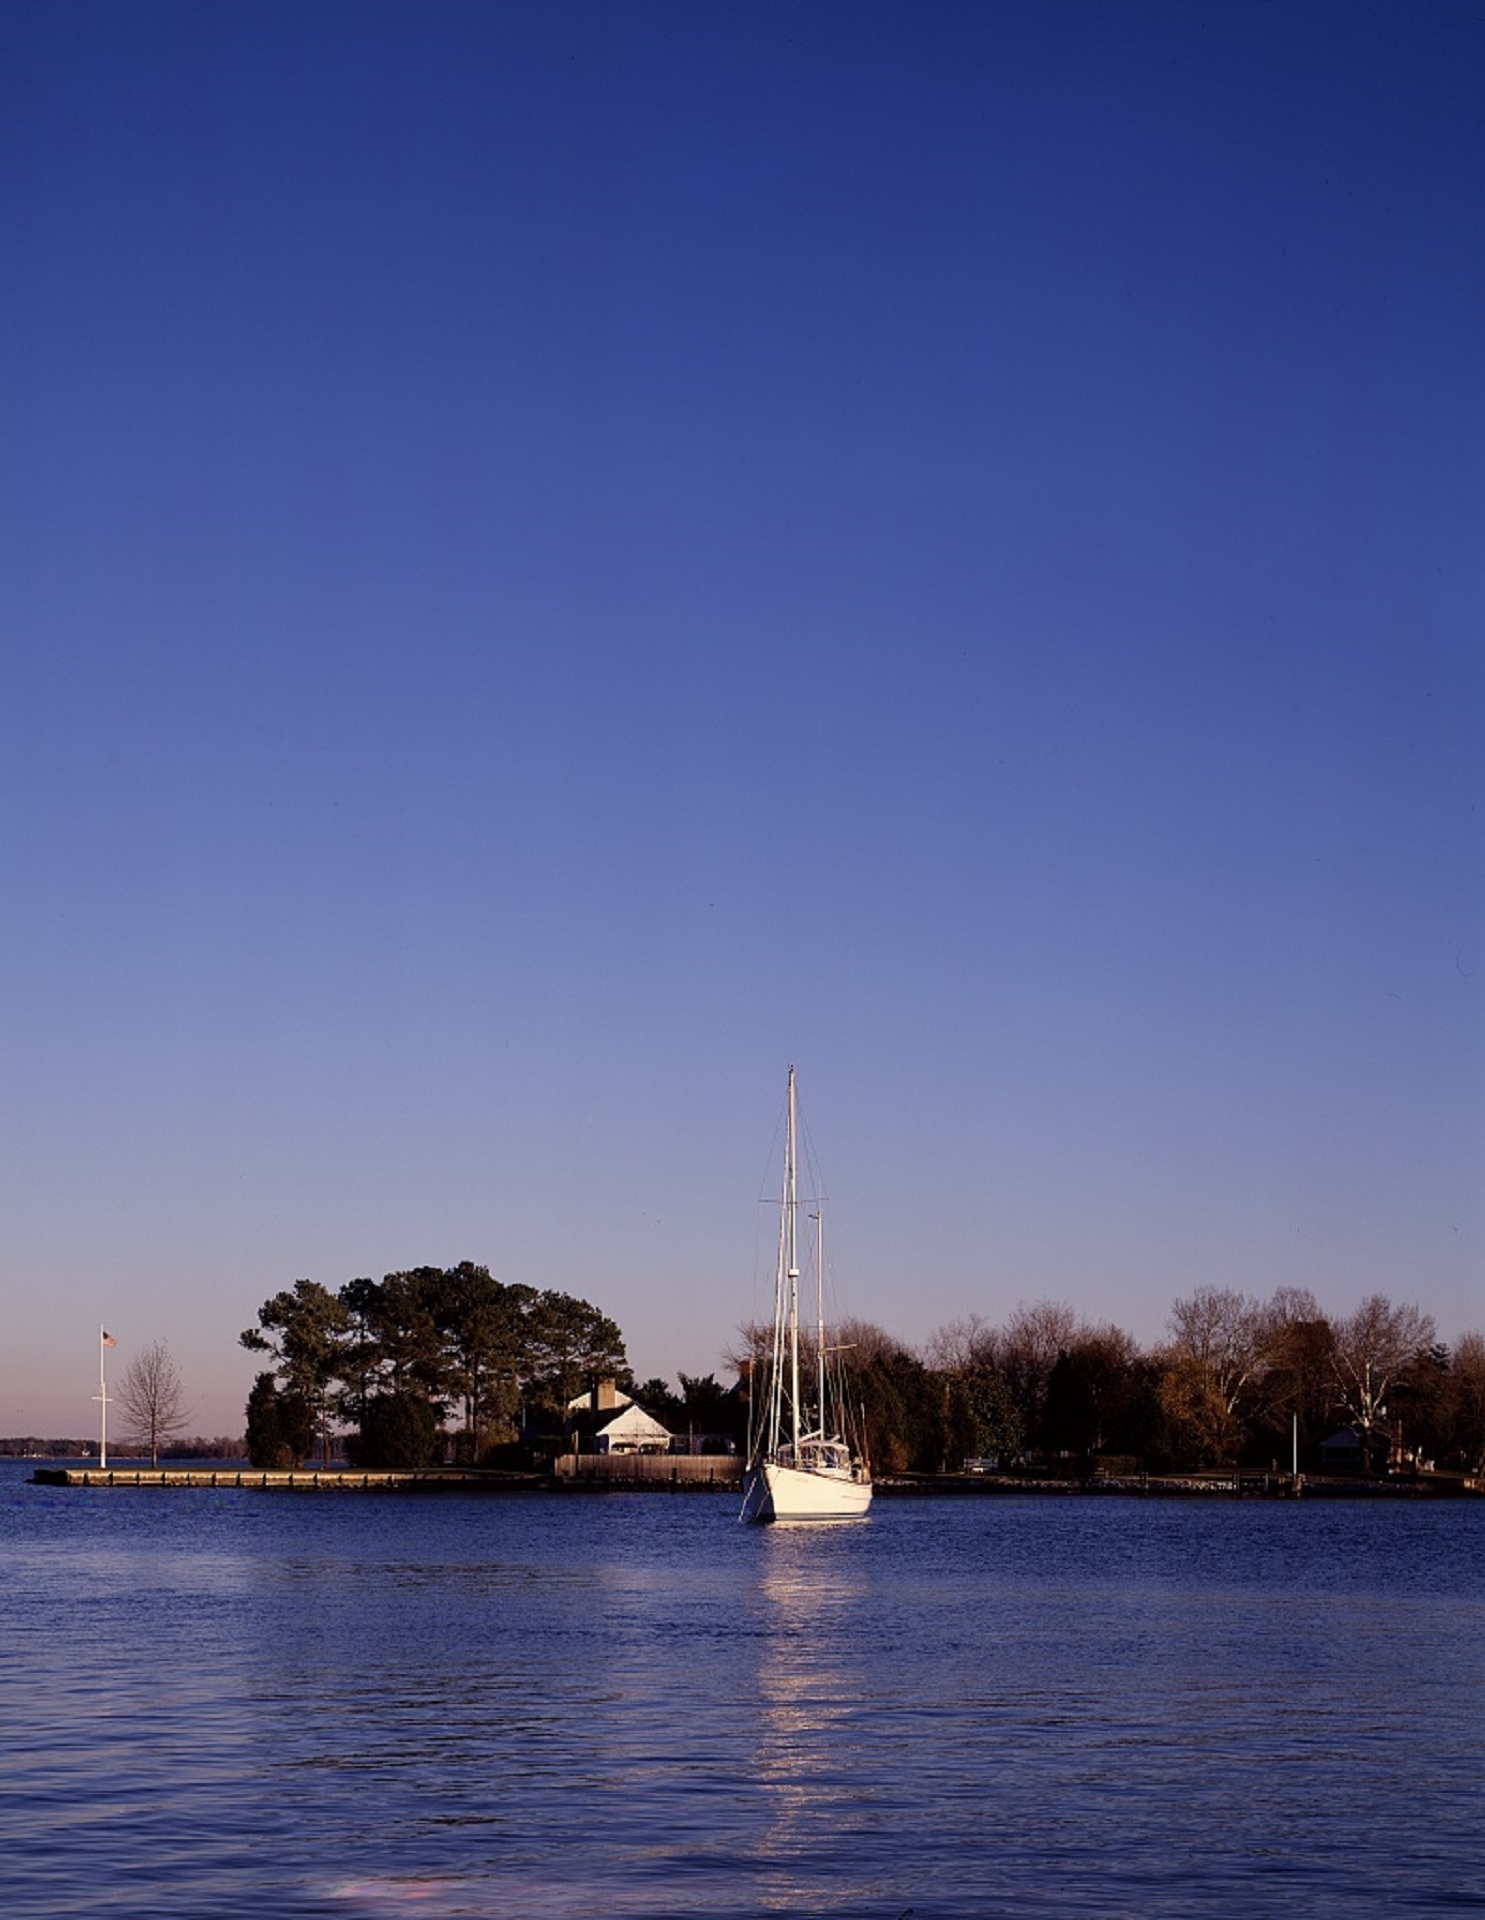
sea, water, horizon, dock, cloud, sky, sunset, boat, skyline, night, shore, lake, dawn, cityscape, dusk, evening, reflection, vessel, vehicle, tower, scenic, yacht, usa, bay, harbor, marina, sailboat, nautical, sail, maine, bar harbor